Herbert Lochs

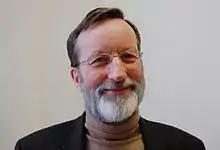
Herbert Lochs

Prof. Herbert Lochs, MD (20 October 1946 – 10 February 2015) was a prominent German and Austrian medical doctor and scientist.